Snowy plover

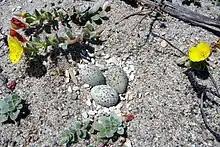
Nest scrape with three eggs

Snowy plovers are facultatively polygamous, with females, and less frequently males, often abandoning their mate soon after the chicks have hatched. The deserting female will then pair with a new male and renest, sometimes a few hundred kilometers away from its first brood, while the male will continue to rear the chicks. A 2021 study of a population at , Mexico, found that females are more likely to abandon their broods when the chicks are likely to survive even in their absence, or when the chicks have a low probability of survival. The polygamy in this species could therefore be a strategy to maximize breeding success. Polygamy is most pronounced where the breeding season is long, when birds may start two, and sometimes three, broods per season. On the other hand, birds do generally not brood twice in the Great Plains, where the breeding season is short. A biased sex ratio also appears to favor polygamy: males are generally more common than females, with one study reporting that males were 1.4 times more common than females in California. The causes for such pronounced sex ratios are unknown. Rarely, males breed with two females at the same time. Pairs can also be reestablished in the next breeding season, which occurred in 32 to 45% of cases in central California, or within the same season in the third breeding attempt of the female. The polygamous mating system of the snowy plover is uncommon in birds, but the closely related Kentish plover shows a similar behavior.